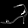
Label: Sandal